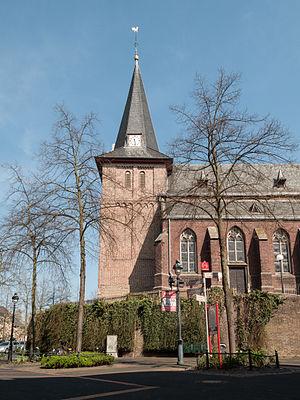
Wegberg est une ville de Rhénanie-du-Nord-Westphalie, située dans l'arrondissement de Heinsberg, dans le district de Cologne, dans le Landschaftsverband de Rhénanie. Michael Stock, membre du SPD, est maire de la ville depuis 2014.